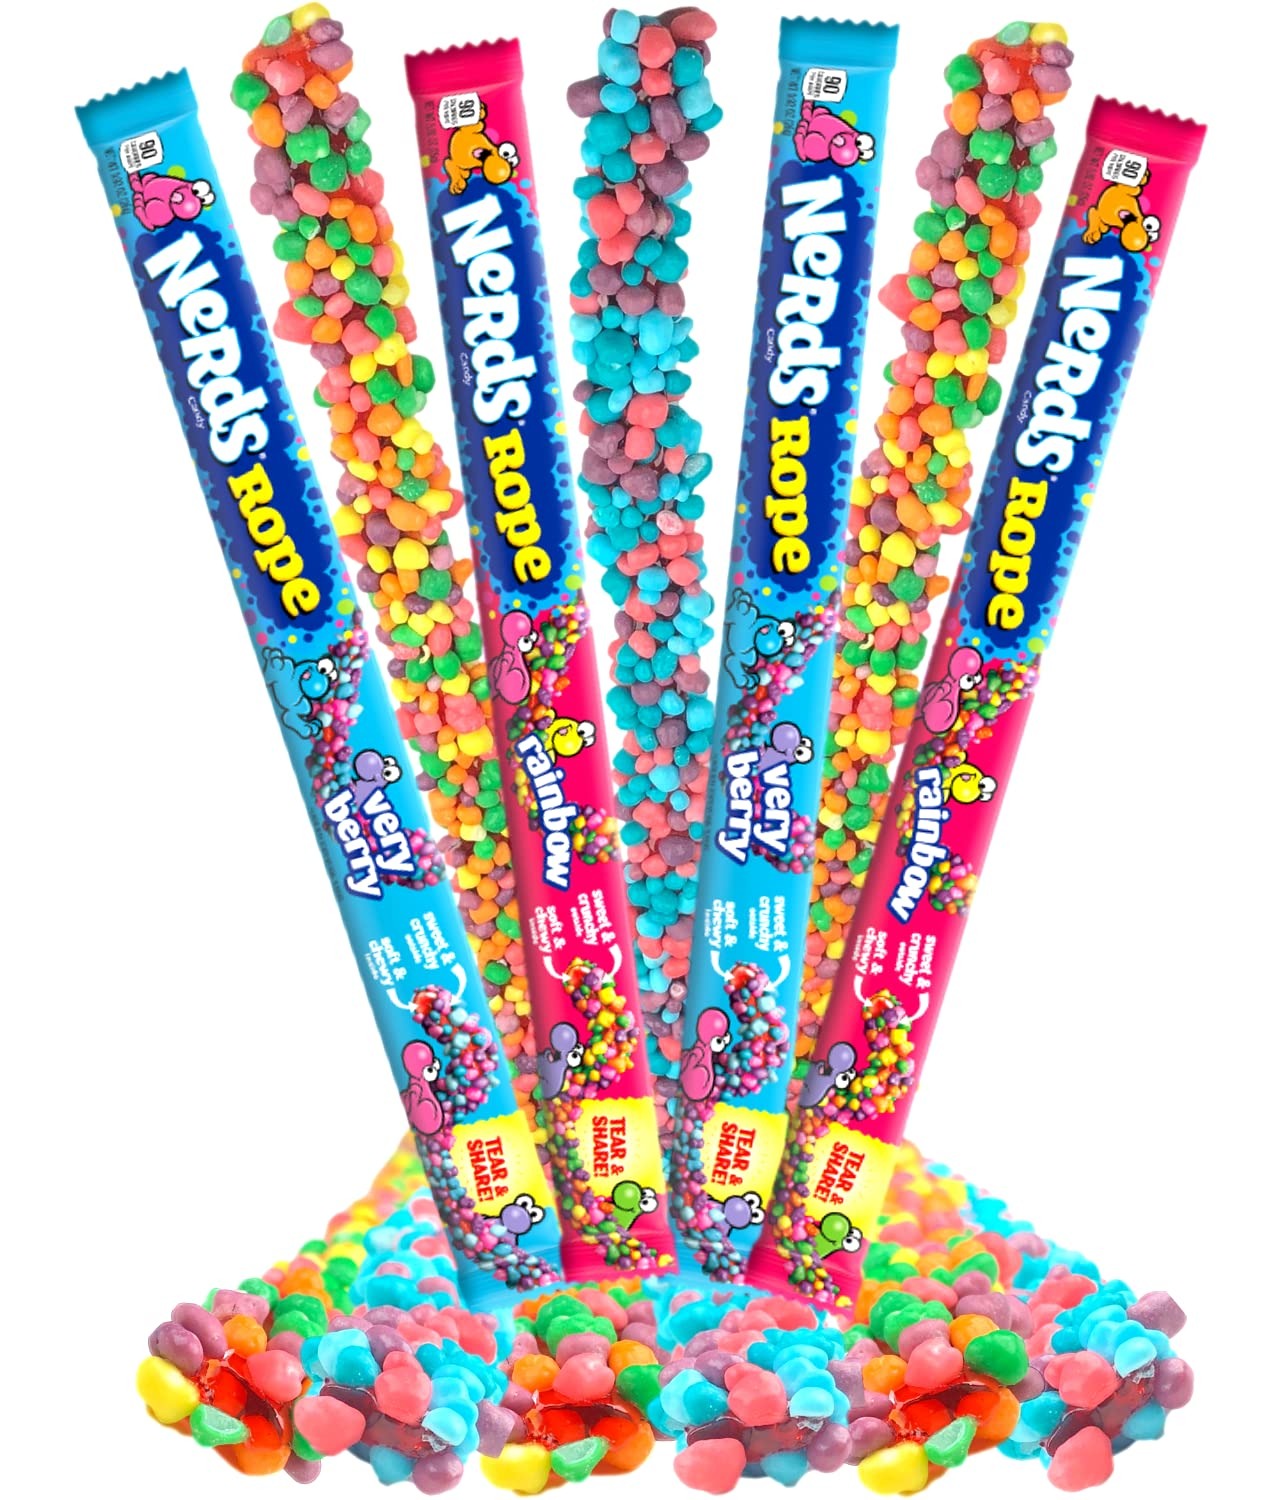
Item Name: Gaudum Nerds Rope Rainbow & Very Berry Bundle - Nerds Candy with Crunchy Outside and Chewy Inside (Pack of 4) + World of Candy Sticker Included
Bullet Point 1: CHEWY & CRUNCHY: Nerds rope creates yummy fun by coating a soft, chewy center with tiny, tangy, crunchy confetti-colored Nerds candy for a one-of-a-kind delicious flavor combination!
Bullet Point 2: TASTY CANDY CLUSTER BITS: The bright and colorful confetti-like sparks of Nerds candy covering the outside of each gummy rope may be small, but their sweet and crunchy texture is mighty tasty.
Bullet Point 3: WHAT'S ON THE INSIDE MATTERS: Hidden beneath the Nerds candy bits layer, there's a soft, chewy rope at the center of it all, flexing its fruity muscles to keep each flavor-filled bite in line.
Bullet Point 4: GREAT FOR MULTIPLE OCCASIONS: For fun-filled fruity candy party snacks, office candy, and more, add a NERDS twist and mix individually wrapped candy ropes into your candy mix for a chewy candy treat.
Bullet Point 5: PACKAGED BY GAUDUM: We work with world-class brands to create creative bundles, variety packs, and gift boxes using their products, along with our branded complementary items. You will receive the delicious Nerds Ropes carefully packaged by us along with our featured World of Candy sticker.
Value: 3.67
Unit: Ounce

Price: 14.95